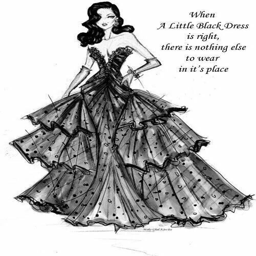
there is no such thing as owning too many little black dresses ~ created by person